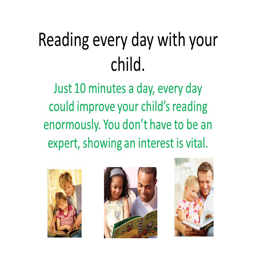
reading every day with your child .